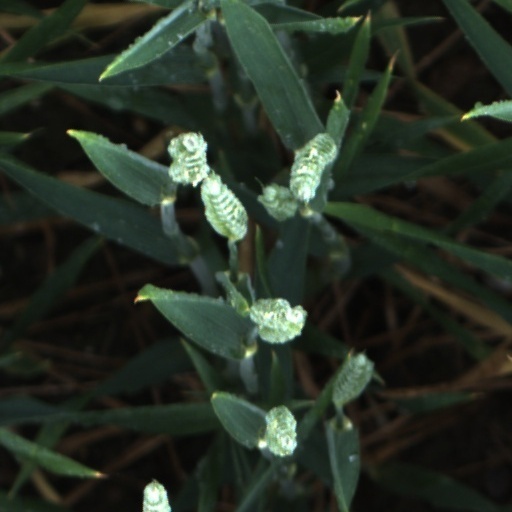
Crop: wheat